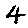
Label: 4